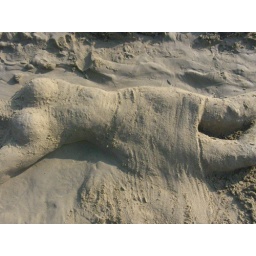
Girl/lady/ in the sand/ sand sculpture on the beach at Big Wave Bay, Hong Kong Sanyo digital camera